Cartagena Container Terminal

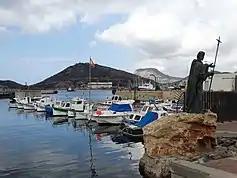
Statue of the apostle James the Greater, patron saint of Spain, in Santa Lucía's harbour.

The Container Terminal of the Port of Cartagena, located at the Santa Lucía Dock, is the principal container management port of Cartagena, Spain.